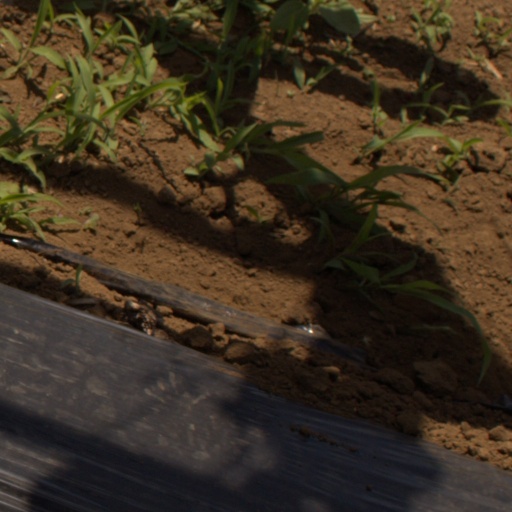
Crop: Jerusalem artichoke